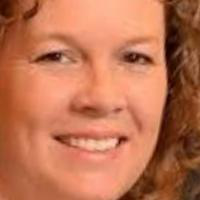
Age group: age 31-40